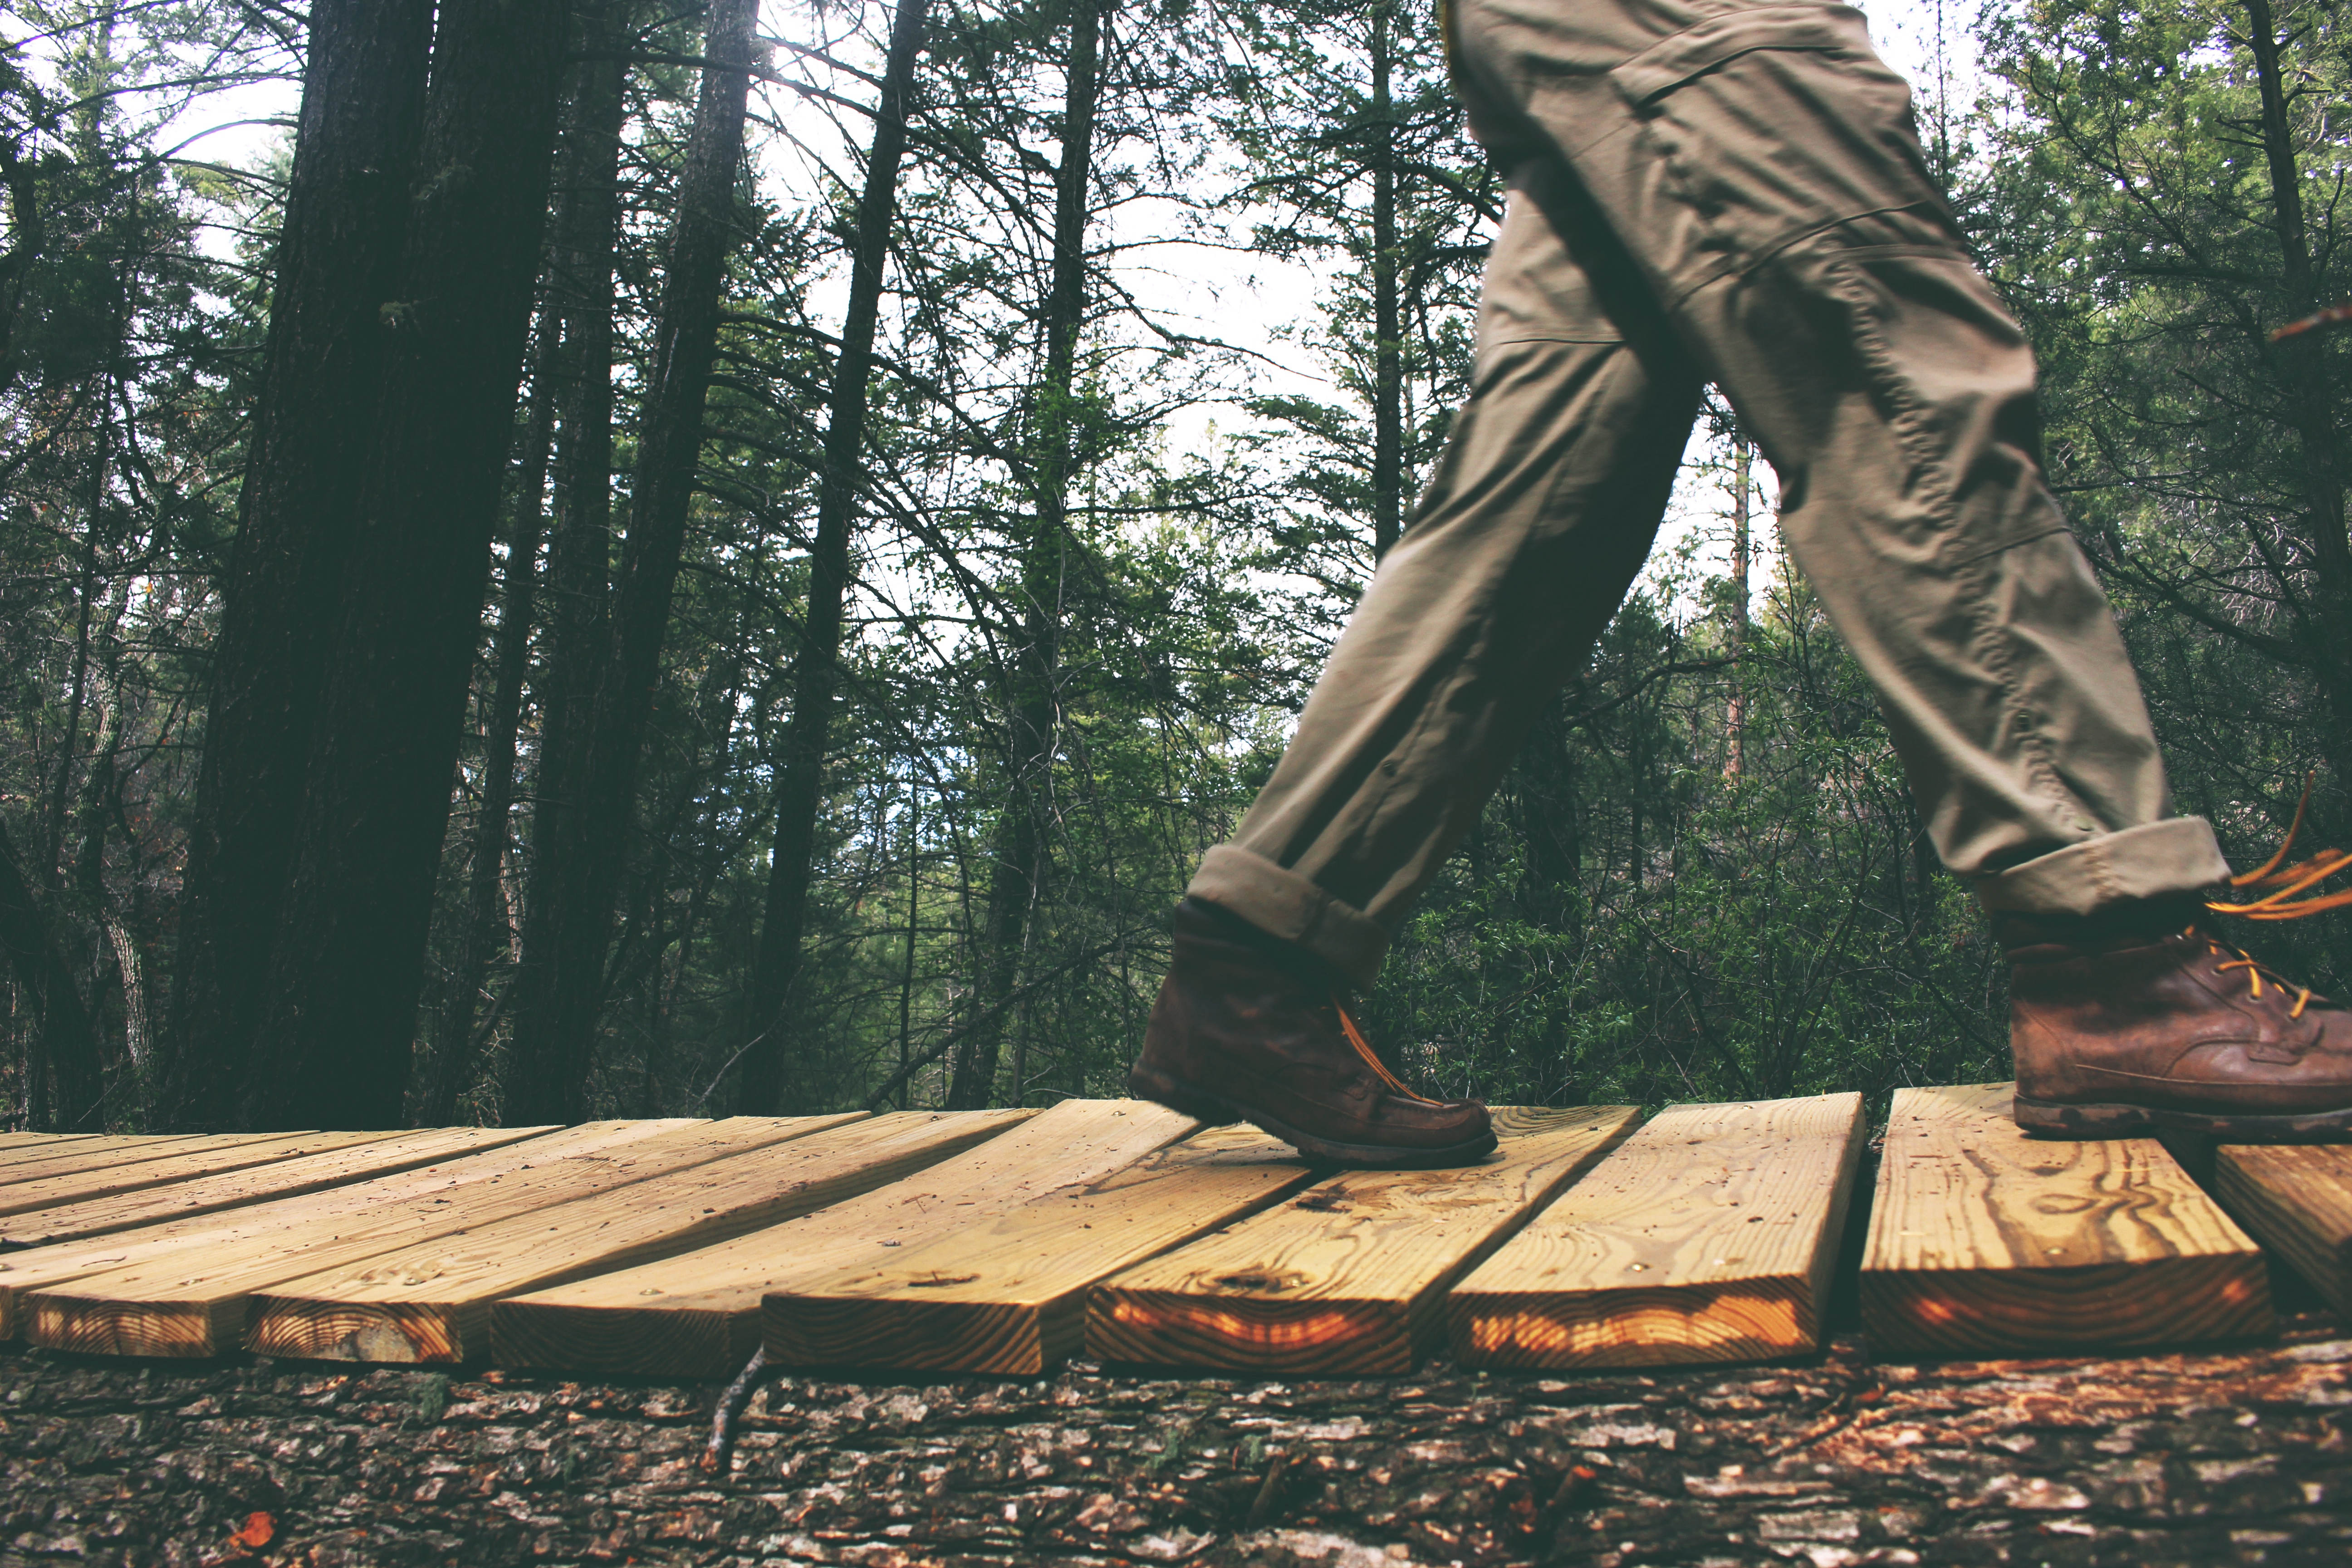
tree, nature, forest, outdoor, walking, wood, explore, footwear